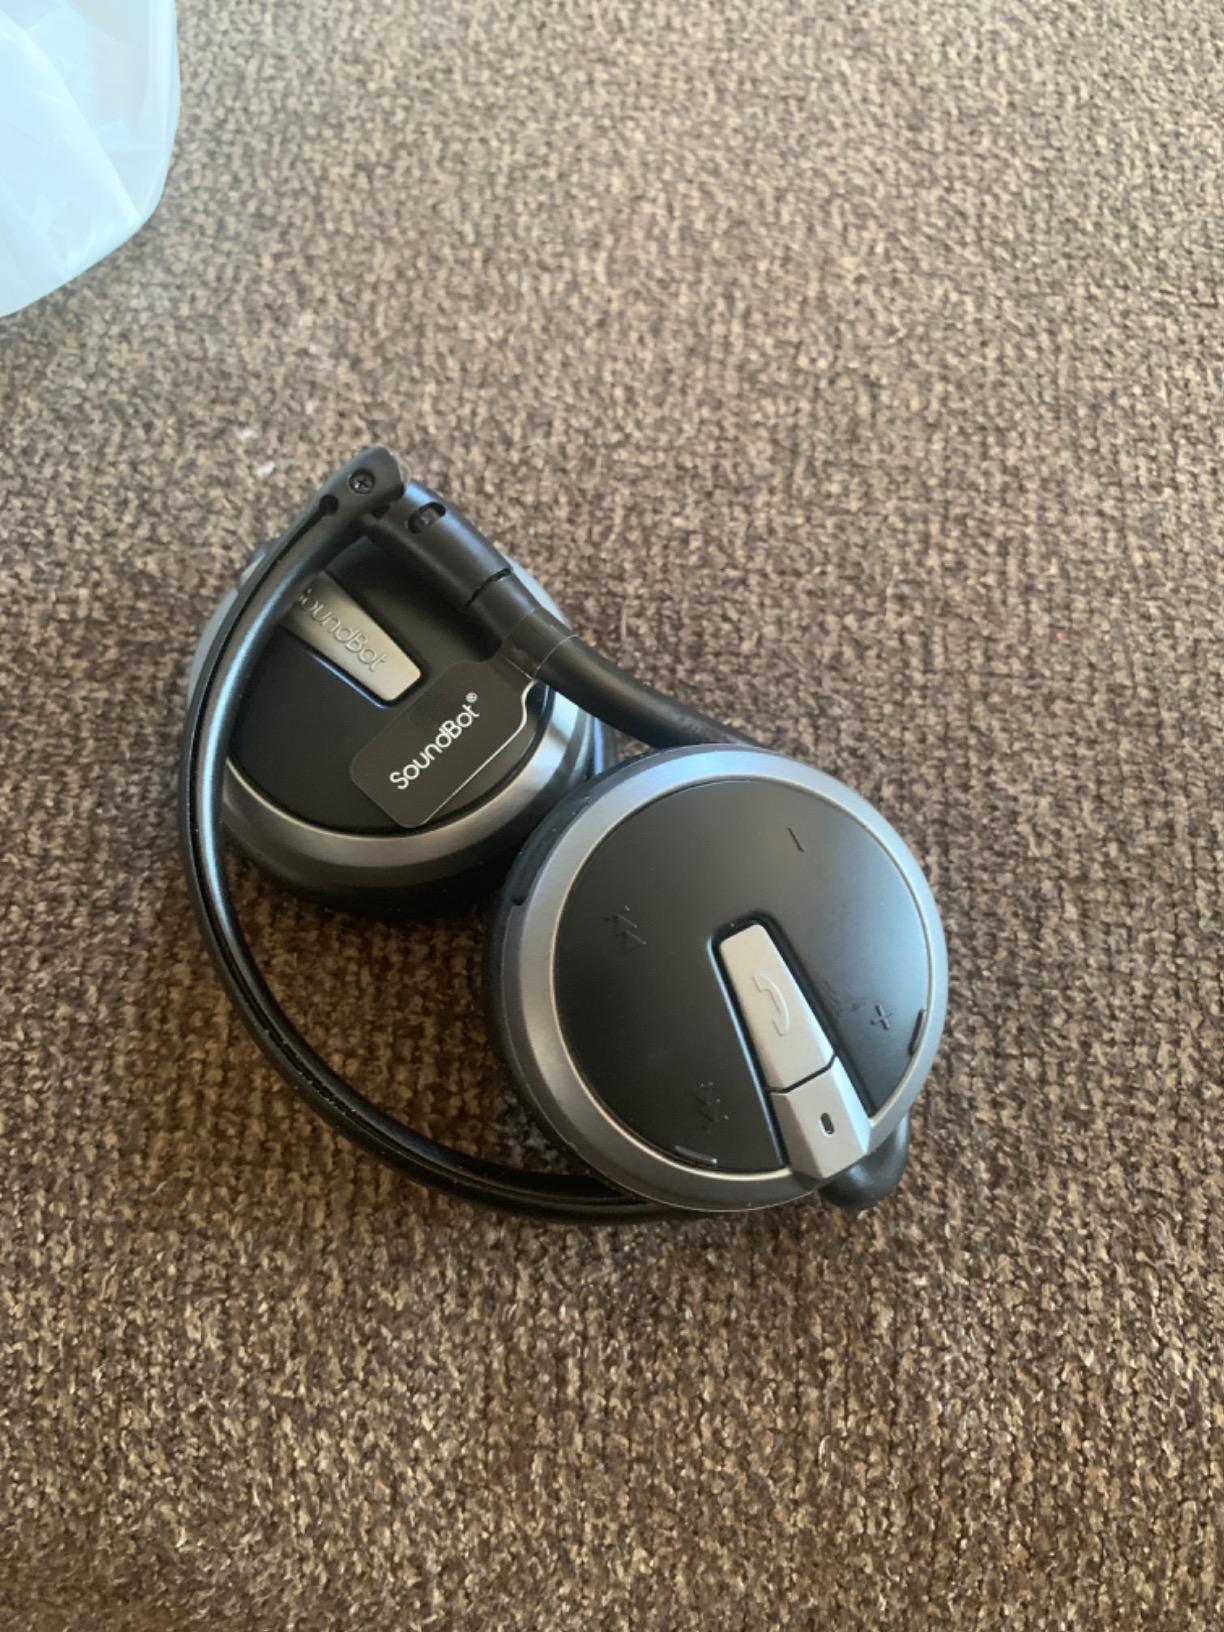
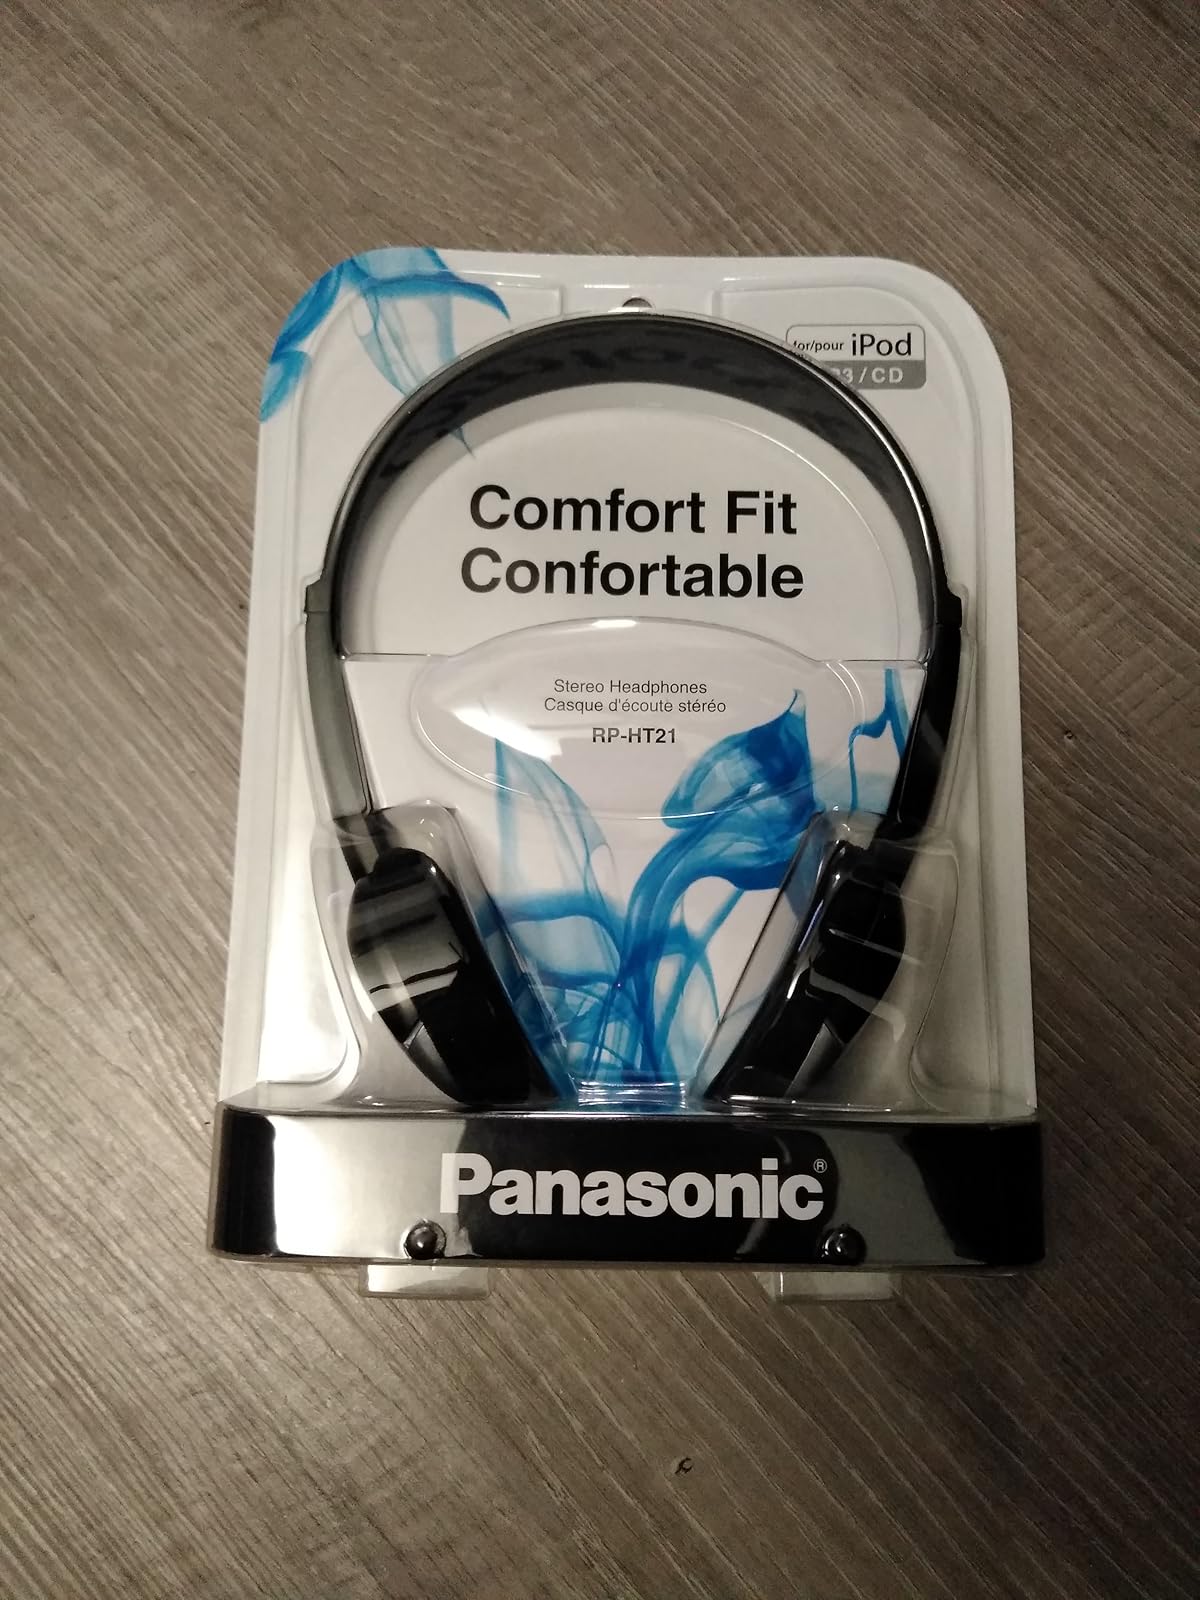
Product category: headphones
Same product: no